Climate change in Colorado

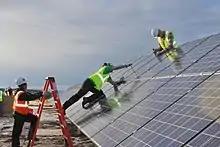
Fitting solar panels, Norwood

"Warmer, drier conditions also make forests more susceptible to pests. Temperature controls the life cycle and winter mortality rates of pests such as the mountain pine beetle. With higher winter temperatures, some pests can persist year-round, and new pests and diseases may become established. Drought also reduces the ability of trees to mount a defense against attacks from beetles and other pests. A mountain pine beetle outbreak in 2006 covered nearly half of Colorado's forests and killed nearly five million lodgepole pines".